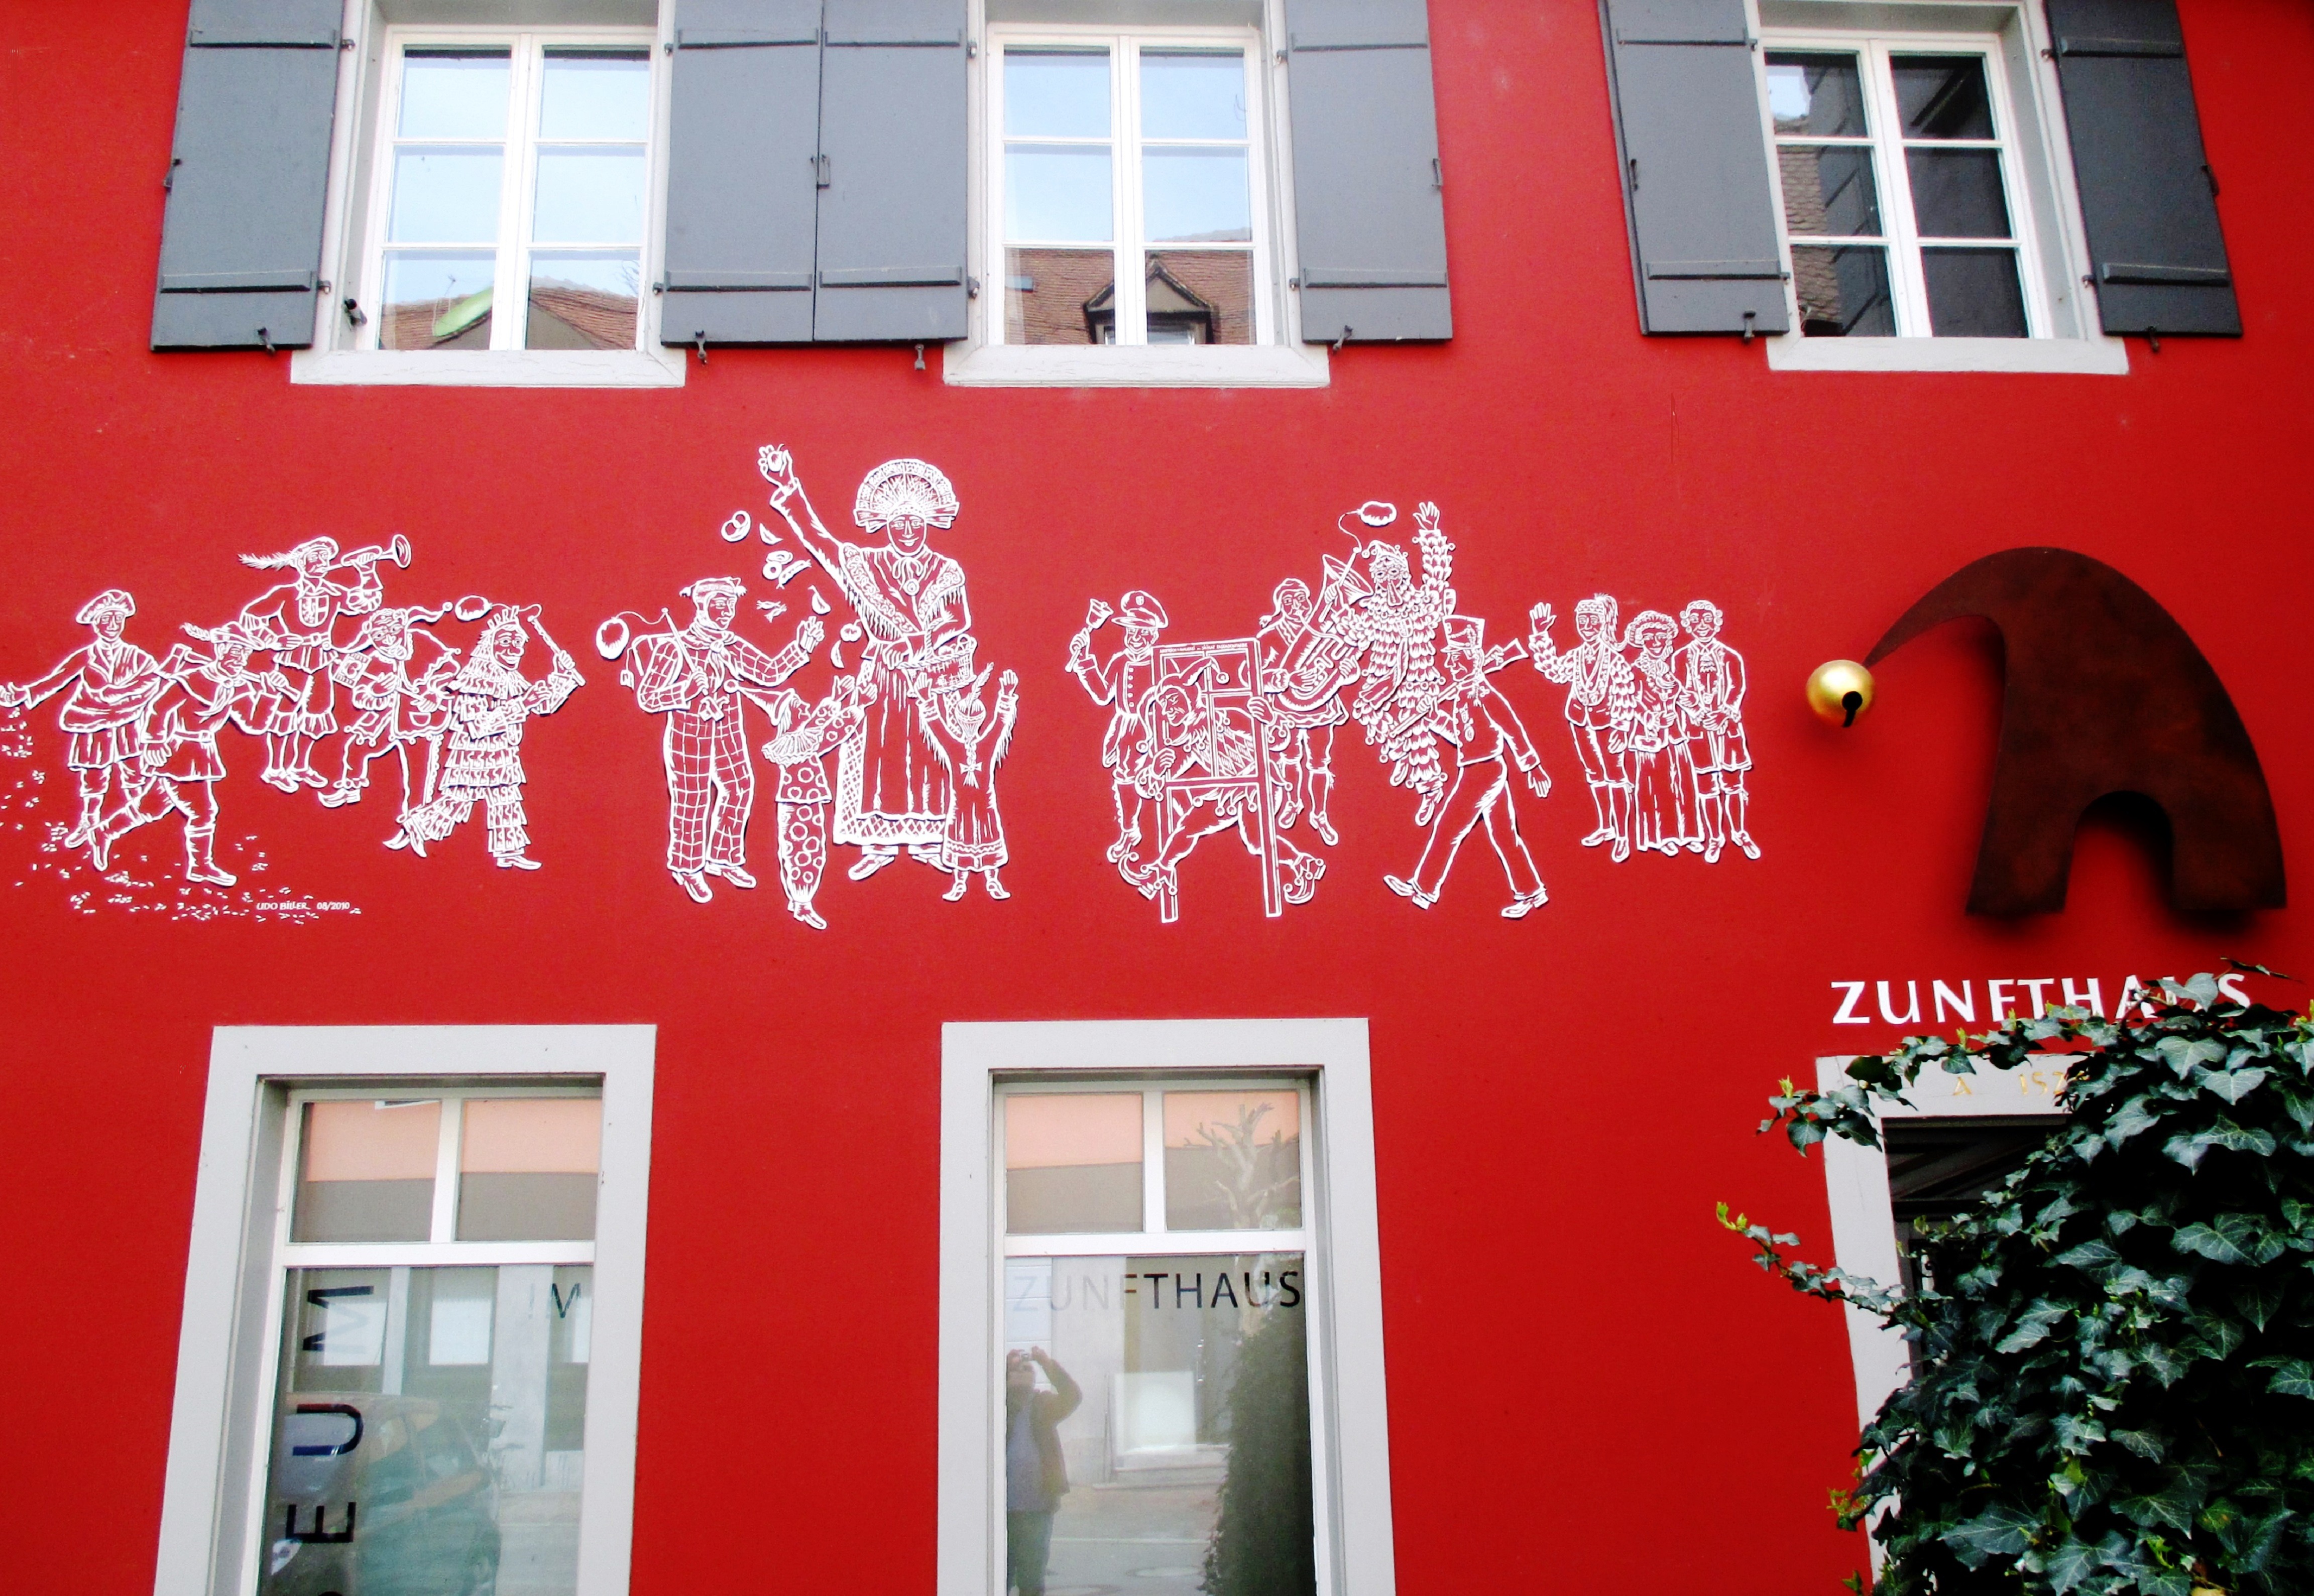
window, building, wall, red, color, facade, signage, interior design, old town, art, shield, mural, germany, window covering, guild house, radolfzell am bodensee